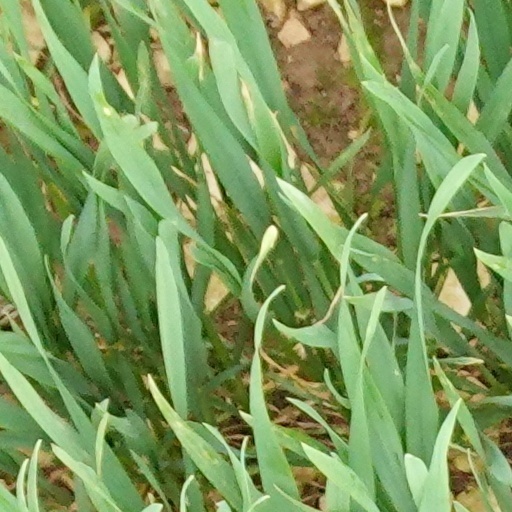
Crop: wheat